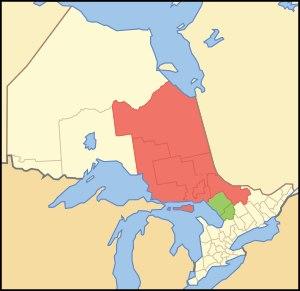
Le Nord-Est de l'Ontario est une région canadienne de la province de l'Ontario. Elle couvre le nord et l'Est des lacs Supérieur et Huron.